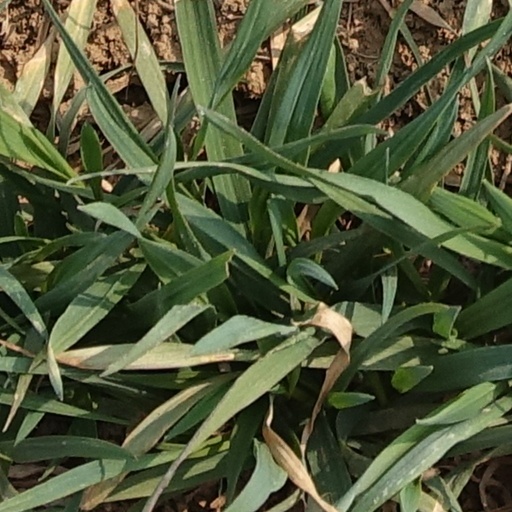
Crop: wheat